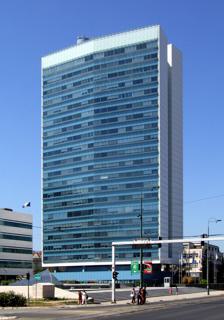
Building: Greece–Bosnia and Herzegovina Friendship Building
Country: Bosnia and Herzegovina
Year built: 1974
Office building in Sarajevo, Bosnia and Herzegovina Greece–Bosnia and Herzegovina Friendship Building Zgrada prijateljstva između Grčke i Bosne i Hercegovine; Зграда пријатељства између Грчке и Босне и Херцеговине The reconstructed Greece–Bosnia and Herzegovina Friendship Building in 2012 General information Type Office tower, Government building Location Sarajevo , Bosnia and Herzegovina Address TRG BiH 1, Sarajevo 71000, Bosna i Hercegovina Coordinates 43°51′18.13″N 18°24′18.63″E / 43.8550361°N 18.4051750°E / 43.8550361; 18.4051750 Completed 1974 (initial construction) 2007 (reconstruction) Owner Council of Ministers of Bosnia and Herzegovina Technical details Floor count 21 Design and construction Main contractor Vranica d.d. (original construction) Domotechniki S.A. (reconstruction) The Greece–Bosnia and Herzegovina Friendship Building ( Serbo-Croatian : Zgrada prijateljstva između Grčke i Bosne i Hercegovine , Зграда пријатељства између Грчке и Босне и Херцеговине, Greek : Κτήριο Φιλίας Ελλάδας Βοσνίας-Ερζεγοβίνης ) is a government office building in Sarajevo , Bosnia and Herzegovina . The building houses the Council of Ministers of Bosnia and Herzegovina . It is often erroneously referred to as the Parliament Building because of its close proximity to the actual five-story parliament building which is adjacent to the Greek–Bosnian Friendship Building. History The building was completed in 1974 during the Yugoslav period, and occupied by the government of the Socialist Republic of Bosnia and Herzegovina . It was originally named the Executive Council Building ( Zgrada Izvršnog Vijeća ). It served as the principal government building in Bosnia and Herzegovina until it was extensively damaged by Serb shelling in May 1992 in the first few weeks of the Siege of Sarajevo , during the Bosnian War . After the end of the war, the building was gutted and remained vacant until reconstruction began in 2006. Reconstruction In 2006, the government of Greece provided 80.4% of the funding for the reconstruction of the building. The total cost of the project was € 17,057,316. Reconstruction was completed by the Greek company Domotechniki SA in just over one year, and the building was inaugurated on 23 July 2007 by Prime Minister of Greece Kostas Karamanlis and the collective presidents of Bosnia . References